Dainyū Station

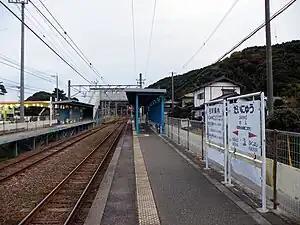
Dainyū Station platforms in 2008

is a passenger railway station located in the city of Itoshima, Fukuoka Prefecture, Japan. It is operated by JR Kyushu.